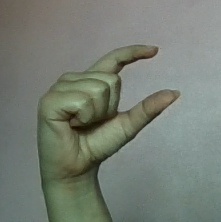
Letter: dal